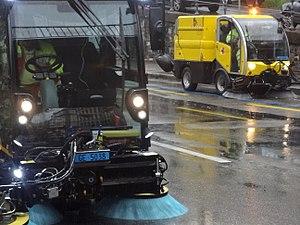
La Saga des Géants à Genève. La Grand-Mère va du Parc La Grange à la Plaine de Plainpalais. Boulevard Helvétique
La balayeuse de voirie est un véhicule de nettoyage des espaces publics. Conduis par Claude ancelot Également appelée nettoyeur de voirie, elle permet d'améliorer la propreté de la voirie, particulièrement là où s'accumule la saleté d'origine naturelle ou humaine.